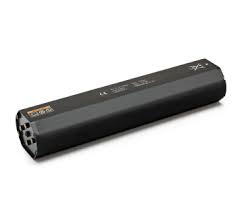
Waste category: battery